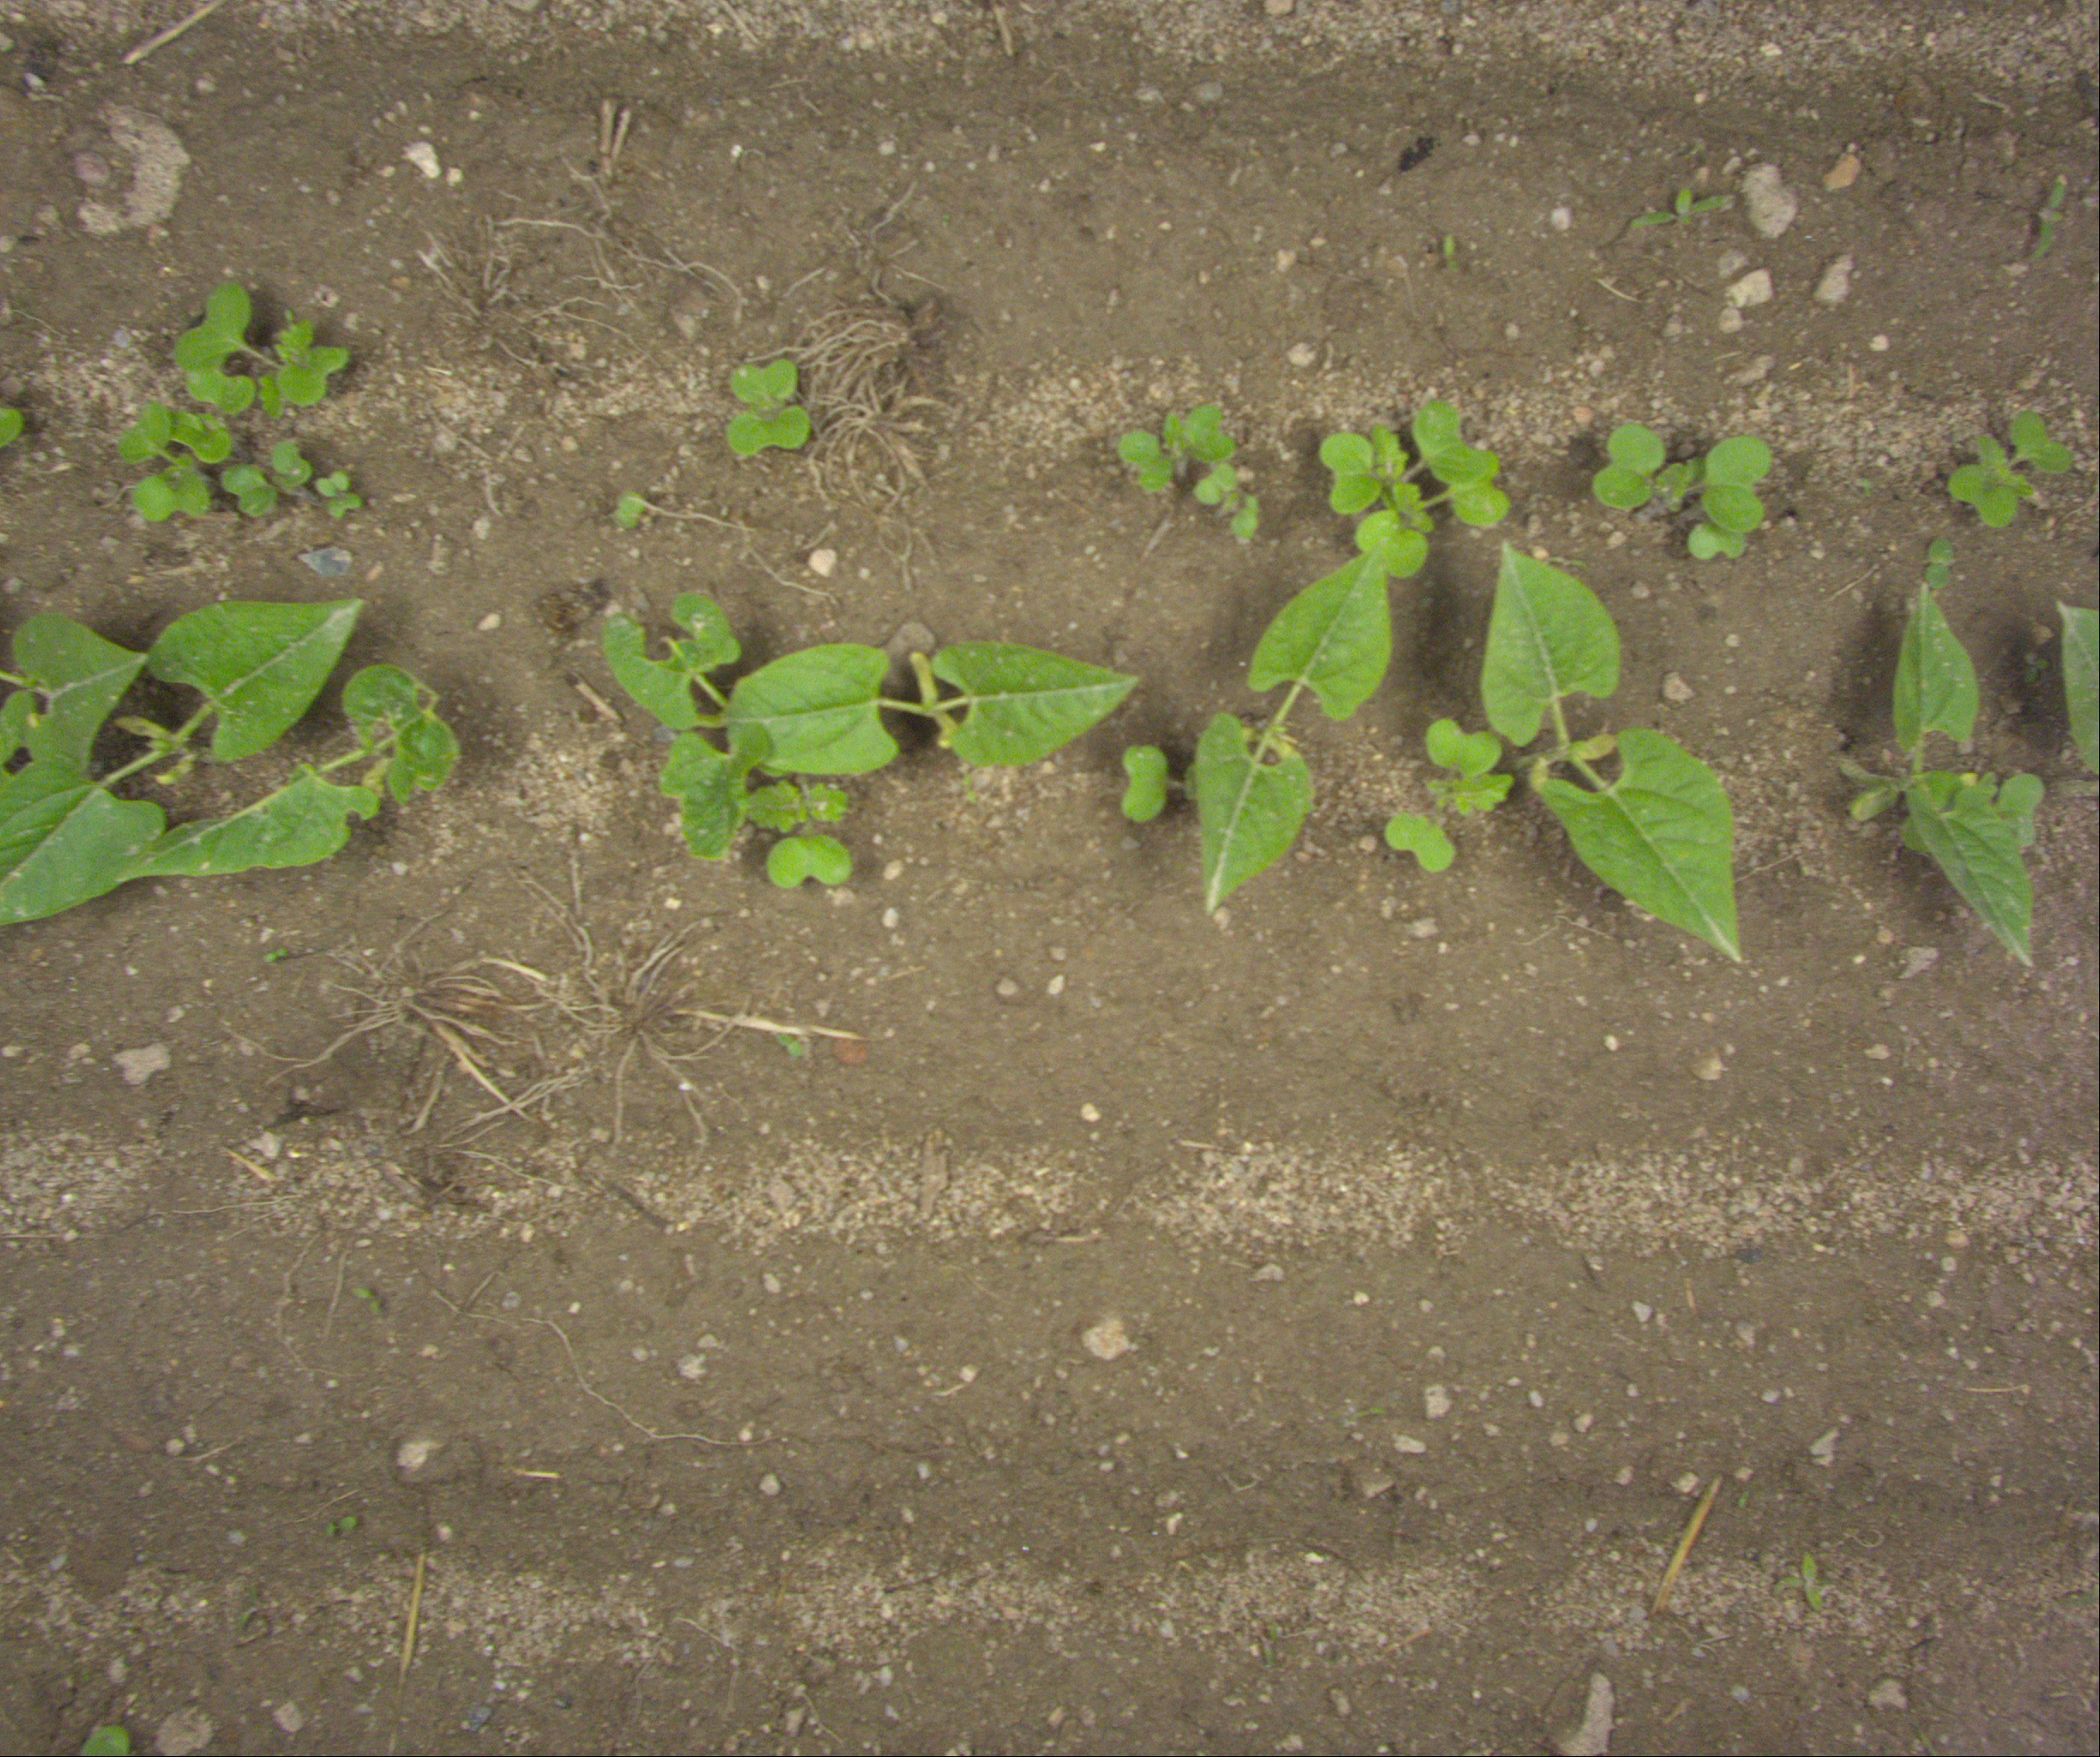
Crop: bean
Objects: bean, bean, bean, bean, bean, bean, bean, stem_bean, stem_bean, stem_bean, stem_bean, stem_bean, stem_bean, stem_bean